Public Against Violence

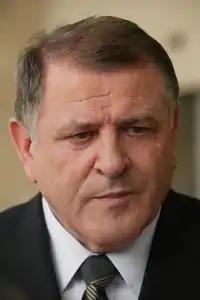
Vladimír Mečiar, who led the breakaway Movement for a Democratic Slovakia

As time passed from the Velvet Revolution, the approval rating for both Civic Forum and Public Against Violence dropped from 60% in February 1990 to 38% in October 1990. In local elections held in November 1990 Public Against Violence came second to the Christian Democratic Movement in Slovakia. Public Against Violence was reported to have won 20.4% of the vote in Slovakia, compared to 27.4% for the Christian Democratic Movement. An opinion poll in November 1990 also showed support for Public Against Violence had fallen to 17%.